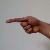
The image shows a hand gesture representing the letter 'G' in Indian Sign Language.